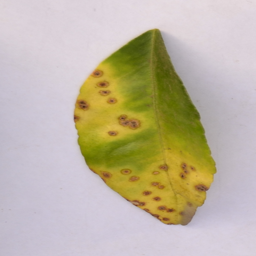
Plant part: leaf
Disease: canker